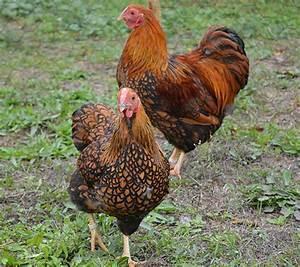
chicken